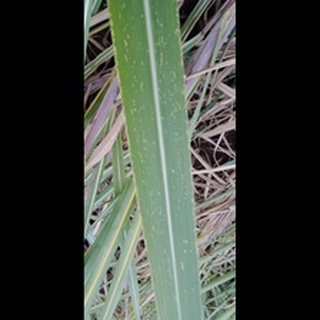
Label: sugarcane_mosaic